Micheal Kott

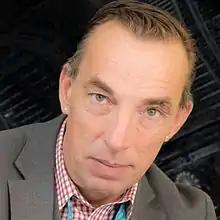
Micheal A. Kott

Micheal Andrew Kott (born June 17, 1961) is an American actor. He works in theatre, film and achieved recognition for his role in a Chicago production of "Blood Brothers", winning a Jeni Award for Best Performance by a Supporting Actor in a Musical in 1997. He was also seen as Morrie in Tuesdays With Morrie. Most recently he received critical acclaim for his role as the Psychic in the horror film "Secrets Of The Clown". Micheal was most recently seen as Neville in JPAC's Production of The Secret Garden. H also starred in the Chicago premiere of Rupert Holmes' rarely produced Solitary Confinement. Before The Secret Garden, Micheal was last seen as Bernadette in JPAC's production of Priscilla Queen of the Desert.